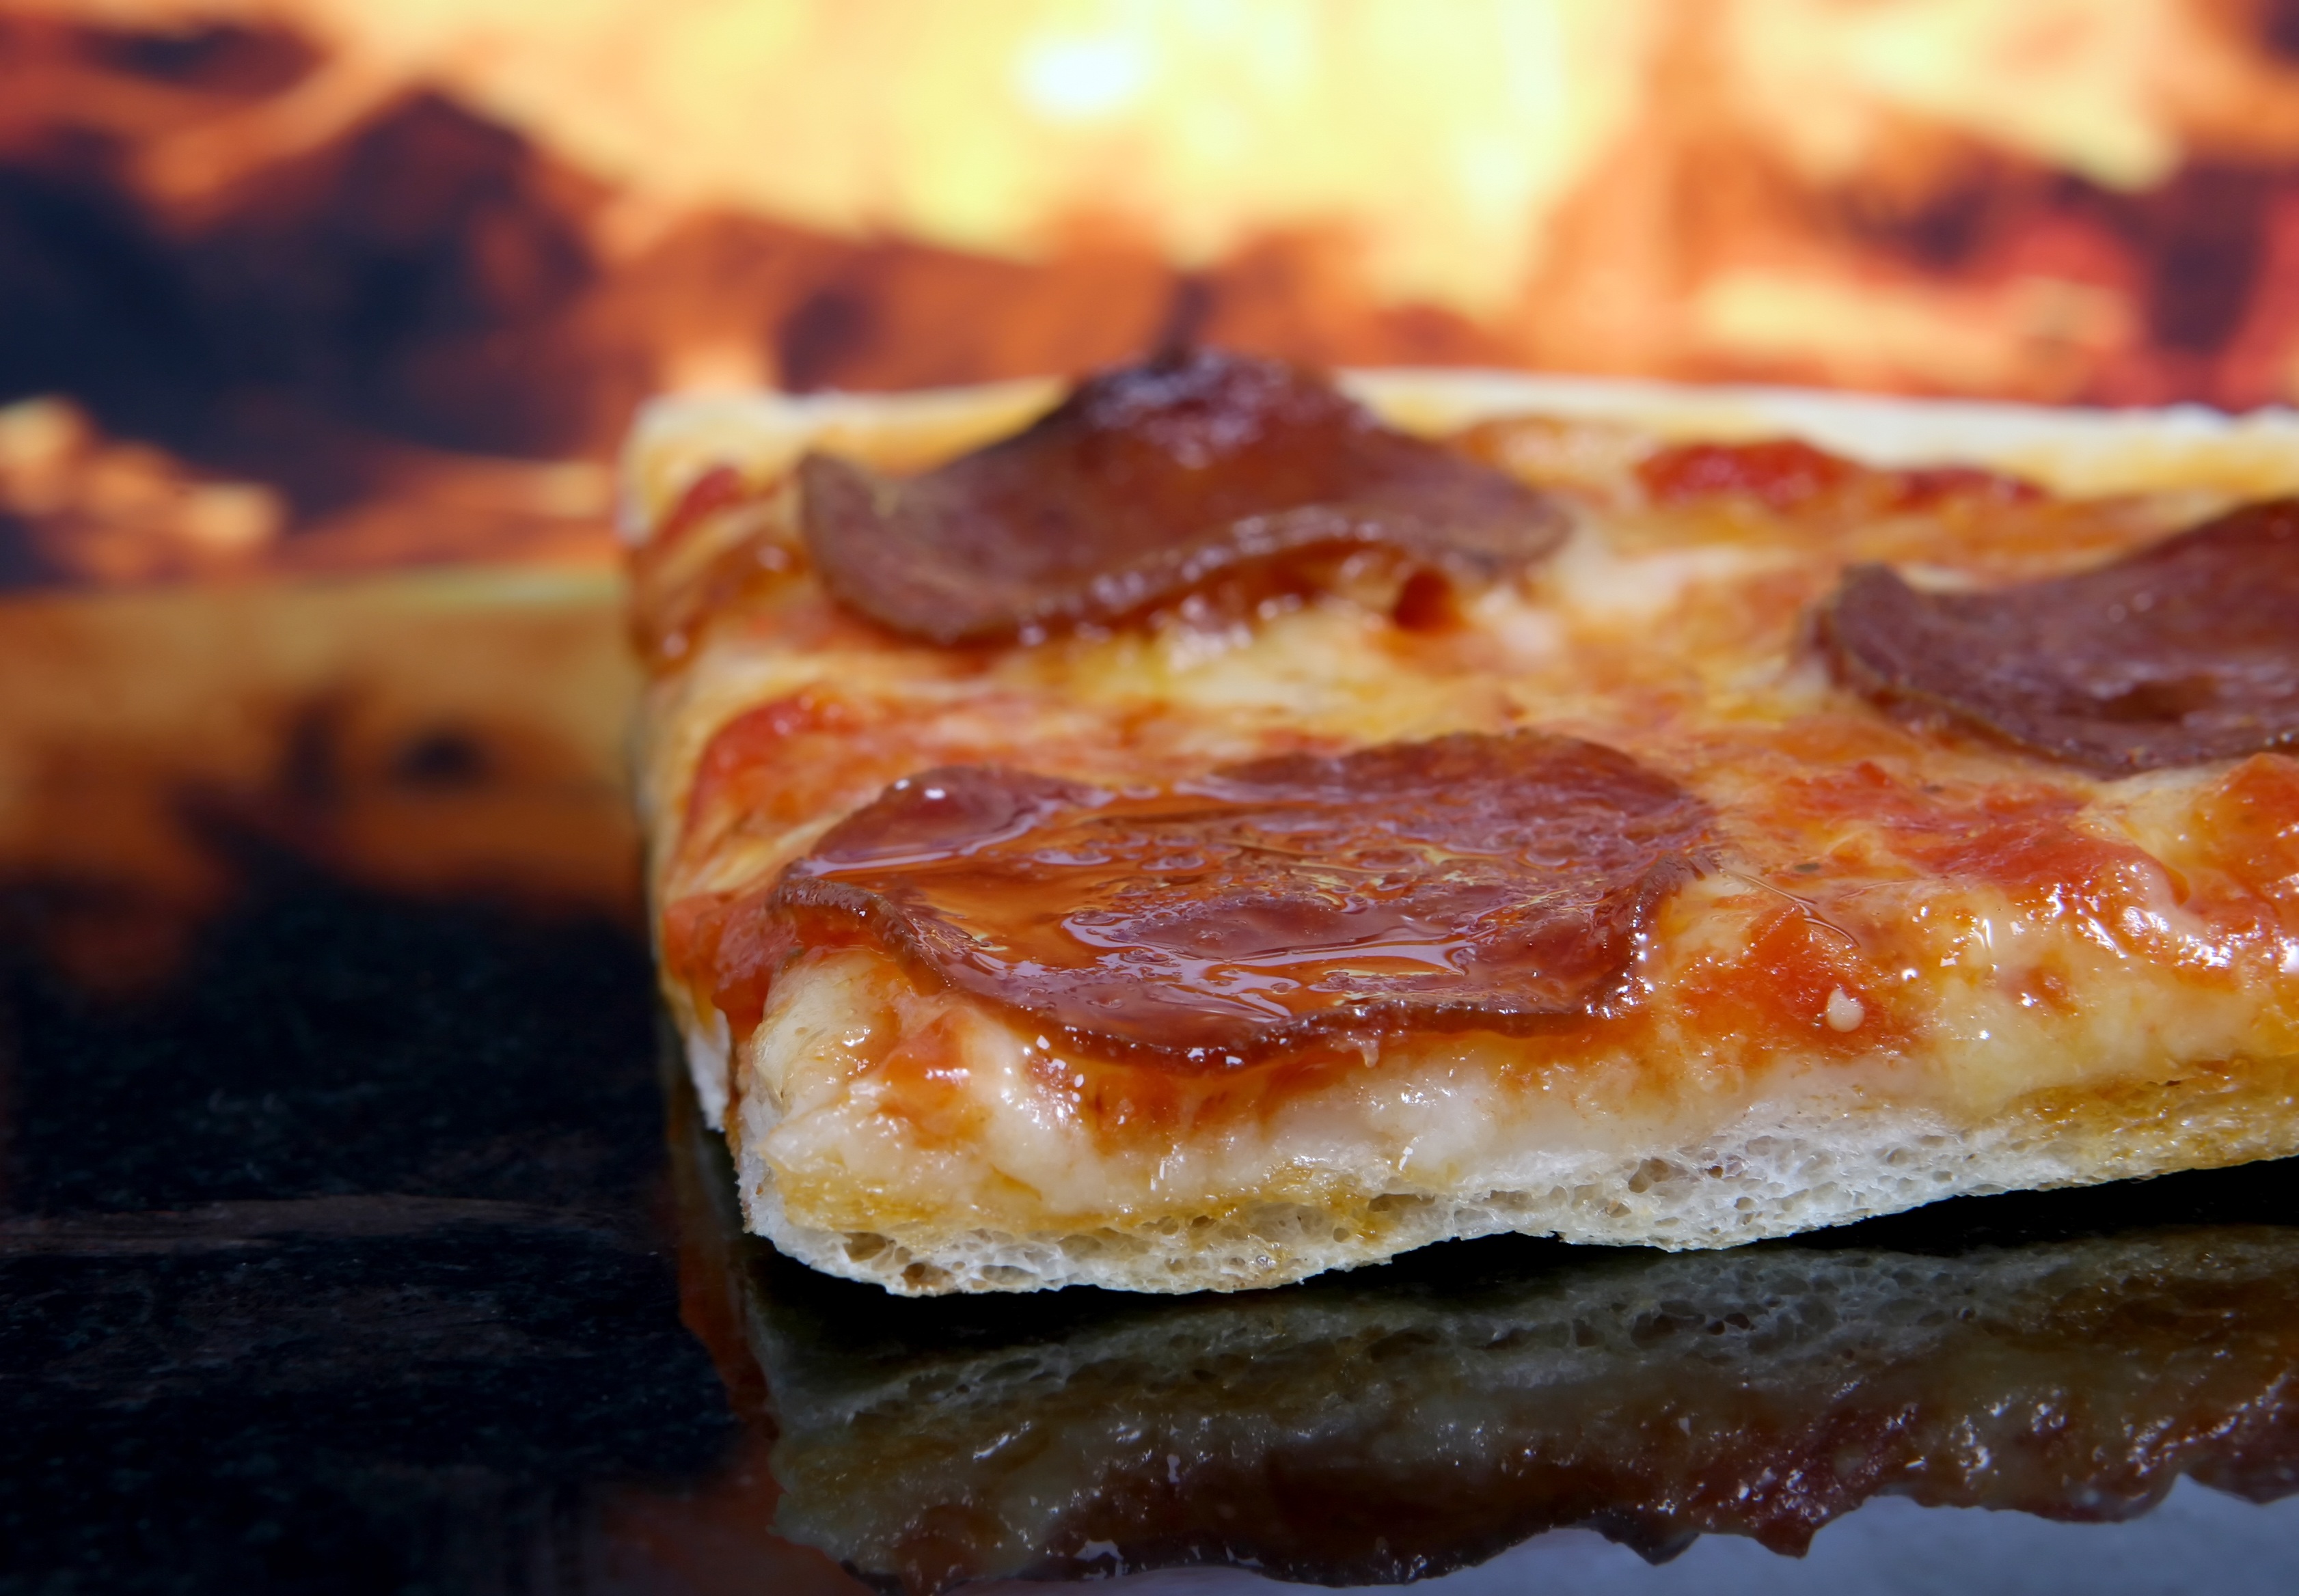
restaurant, roast, orange, dish, meal, food, red, macro, natural, america, fresh, bbq, barbeque, fire, italy, weight, yellow, closeup, breakfast, healthy, dessert, meat, barbecue, cuisine, bread, health, dough, pizza, cheese, tomato, baked, pepperoni, cooked, american, nutrition, hot, spices, spicy, clay, good, oven, flames, loss, diet, herbs, italian, ham, organic, grilled, baked goods, copyspace, italian food, european food, wholesome